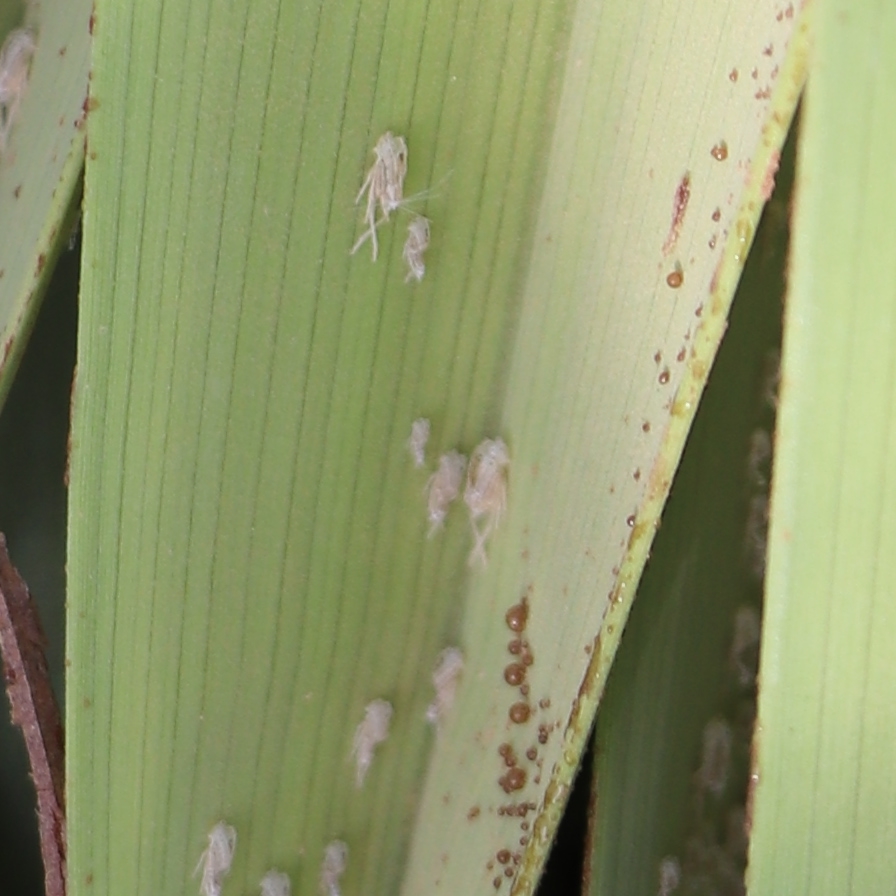
Label: Dubas